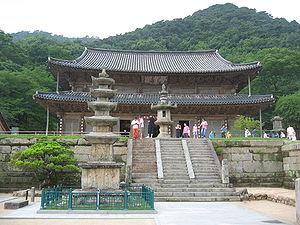
Hwaeomsa est un temple majeur de l'Ordre Jogye du bouddhisme coréen. Il est situé sur les flancs du Jirisan, à Masan-myeon, district de Gurye, dans la province de Jeollanamdo, en Corée du Sud. Il fut construit sous la dynastie Silla en 544, brûlé et détruit durant la Guerre de Sept Ans de Corée dans les années 1590, et rebâti ensuite.